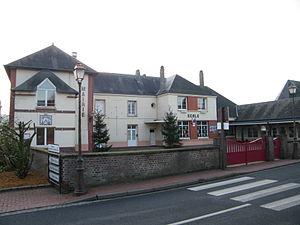
Mairie-école.
Bouvaincourt-sur-Bresle est un village situé au Nord de la France, dans la région Hauts-de-France et dans le département de la Somme.